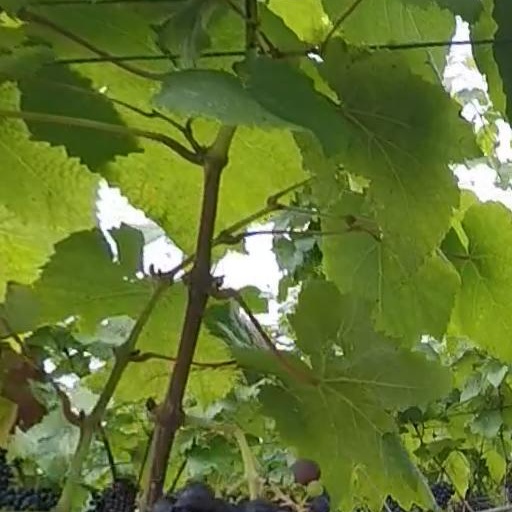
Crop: grape